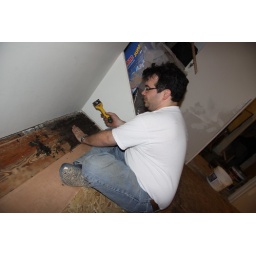
Joel scraping off the tar paper before laying floor leveler in this area...